Air raids on Japan

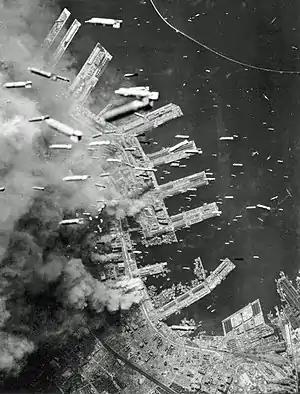
Incendiary bombs being dropped on Kobe, 4 June 1945

The firebombing campaign against major cities ended in June. On the first day of the month 521 B-29s escorted by 148 P-51s were dispatched in a daylight raid against Osaka. While en route to the city the Mustangs flew through thick clouds, and 27 of the fighters were destroyed in collisions. Nevertheless, 458 heavy bombers and 27 P-51s reached the city and the bombardment killed 3,960 Japanese and destroyed of buildings. On 5 June 473 B-29s struck Kobe by day and destroyed of buildings for the loss of 11 bombers. A force of 409 B-29s attacked Osaka again on 7 June; during this attack of buildings were burnt out and the Americans did not suffer any losses. Osaka was bombed for the fourth time in the month on 15 June when 444 B-29s destroyed of the city and another of nearby Amagasaki; 300,000 houses were destroyed in Osaka. This attack marked the end of the first phase of XXI Bomber Command's attack on Japan's cities. During May and June the bombers had destroyed much of the country's six largest cities, killing between 112,000 and 126,762 people and rendering millions homeless. The widespread destruction and high number of casualties from these raids caused many Japanese to realize that their country's military was no longer able to defend the home islands. American losses were low compared to Japanese casualties; 136 B-29s were downed during the campaign. In Tokyo, Osaka, Nagoya, Yokohama, Kobe, and Kawasaki, "over 126,762 people were killed ... and a million and a half dwellings and over of urban space were destroyed." In Tokyo, Osaka and Nagoya, "the areas leveled (almost ) exceeded the areas destroyed in all German cities by both the American and British air forces (approximately )."